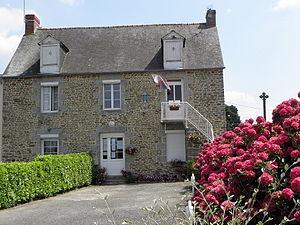
Mairie de Macey (50).
Macey est une ancienne commune française, située dans le département de la Manche en région Normandie, devenue le 1ᵉʳ janvier 2016 une commune déléguée au sein de la commune nouvelle de Pontorson.